Jean-Pierre Claris de Florian

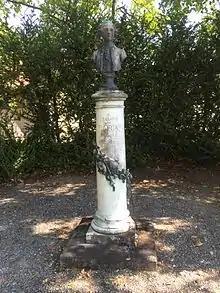
Column supporting bust of Jean-Pierre Claris de Florian on the grounds of Voltaire's house at Ferney-Voltaire

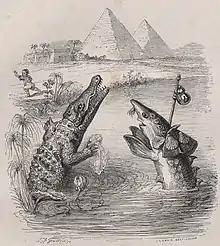
Illustration for "The Crocodile and the Sturgeon", by J. J. Grandville, (ca. 1842) from a 1845 edition of "Fables de Florian", published by Garniers Brothers, Paris

To later readers, Florian was chiefly known as the author of pretty fables well suited as reading for the young, but his contemporaries praised him also for his poetical and pastoral novels. He also abridged and imitated the works of Cervantes.